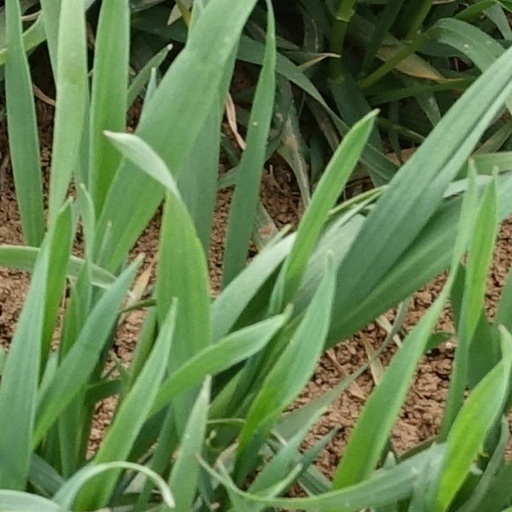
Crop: wheat